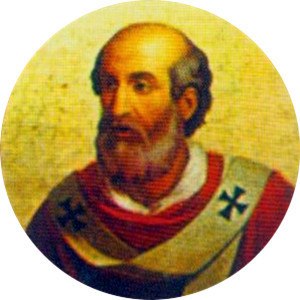
Paverækken / 1. årtusinde / 9. århundrede
Dette er en liste over paver, den romersk-katolske kirkes overhoved. Paverækken strækker sig tilbage til apostlen Peter.